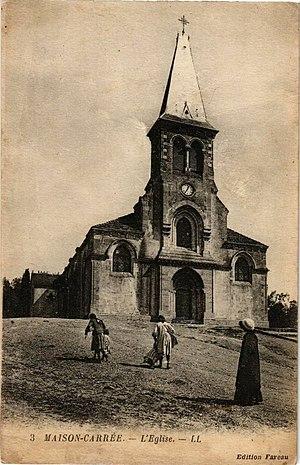
Ancienne église de Maison-Carrée, 1873-1930
El-Harrach est une localité dans la banlieue d'Alger en Algérie. Simple lieu-dit sur la route d'Alger jusqu'au milieu du XIXᵉ siècle, cette localité devient la 12ᵉ ville d'Algérie au début des années 1950, avant d'être absorbée par la ville d'Alger à laquelle elle est rattachée administrativement en 1959 en tant qu'arrondissement. Le territoire historique d'El-Harrach est aujourd'hui partagé entre plusieurs communes de la wilaya d'Alger et certains de ses faubourgs constituent encore certains des quartiers les plus populaires et populeux de la capitale algérienne.